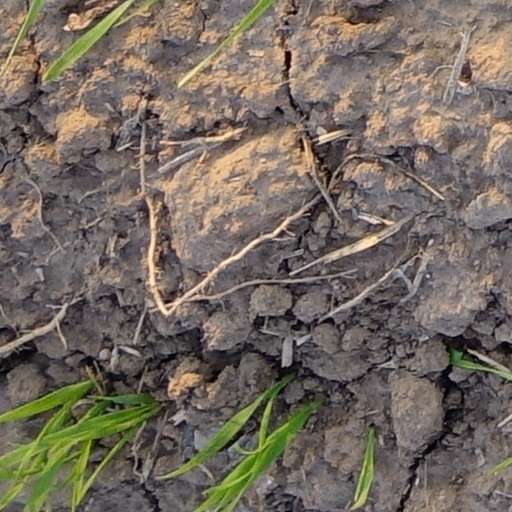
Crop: wheat